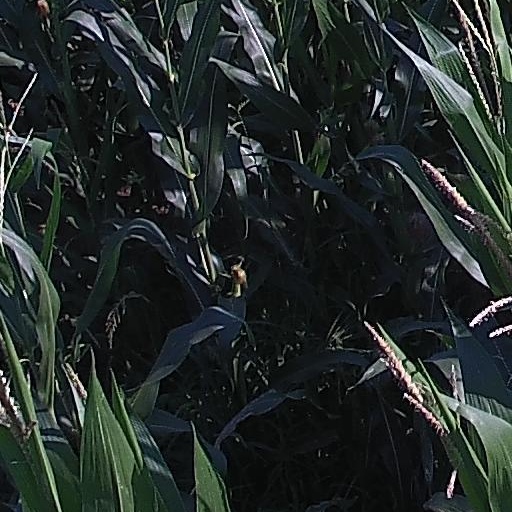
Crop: maize; corn